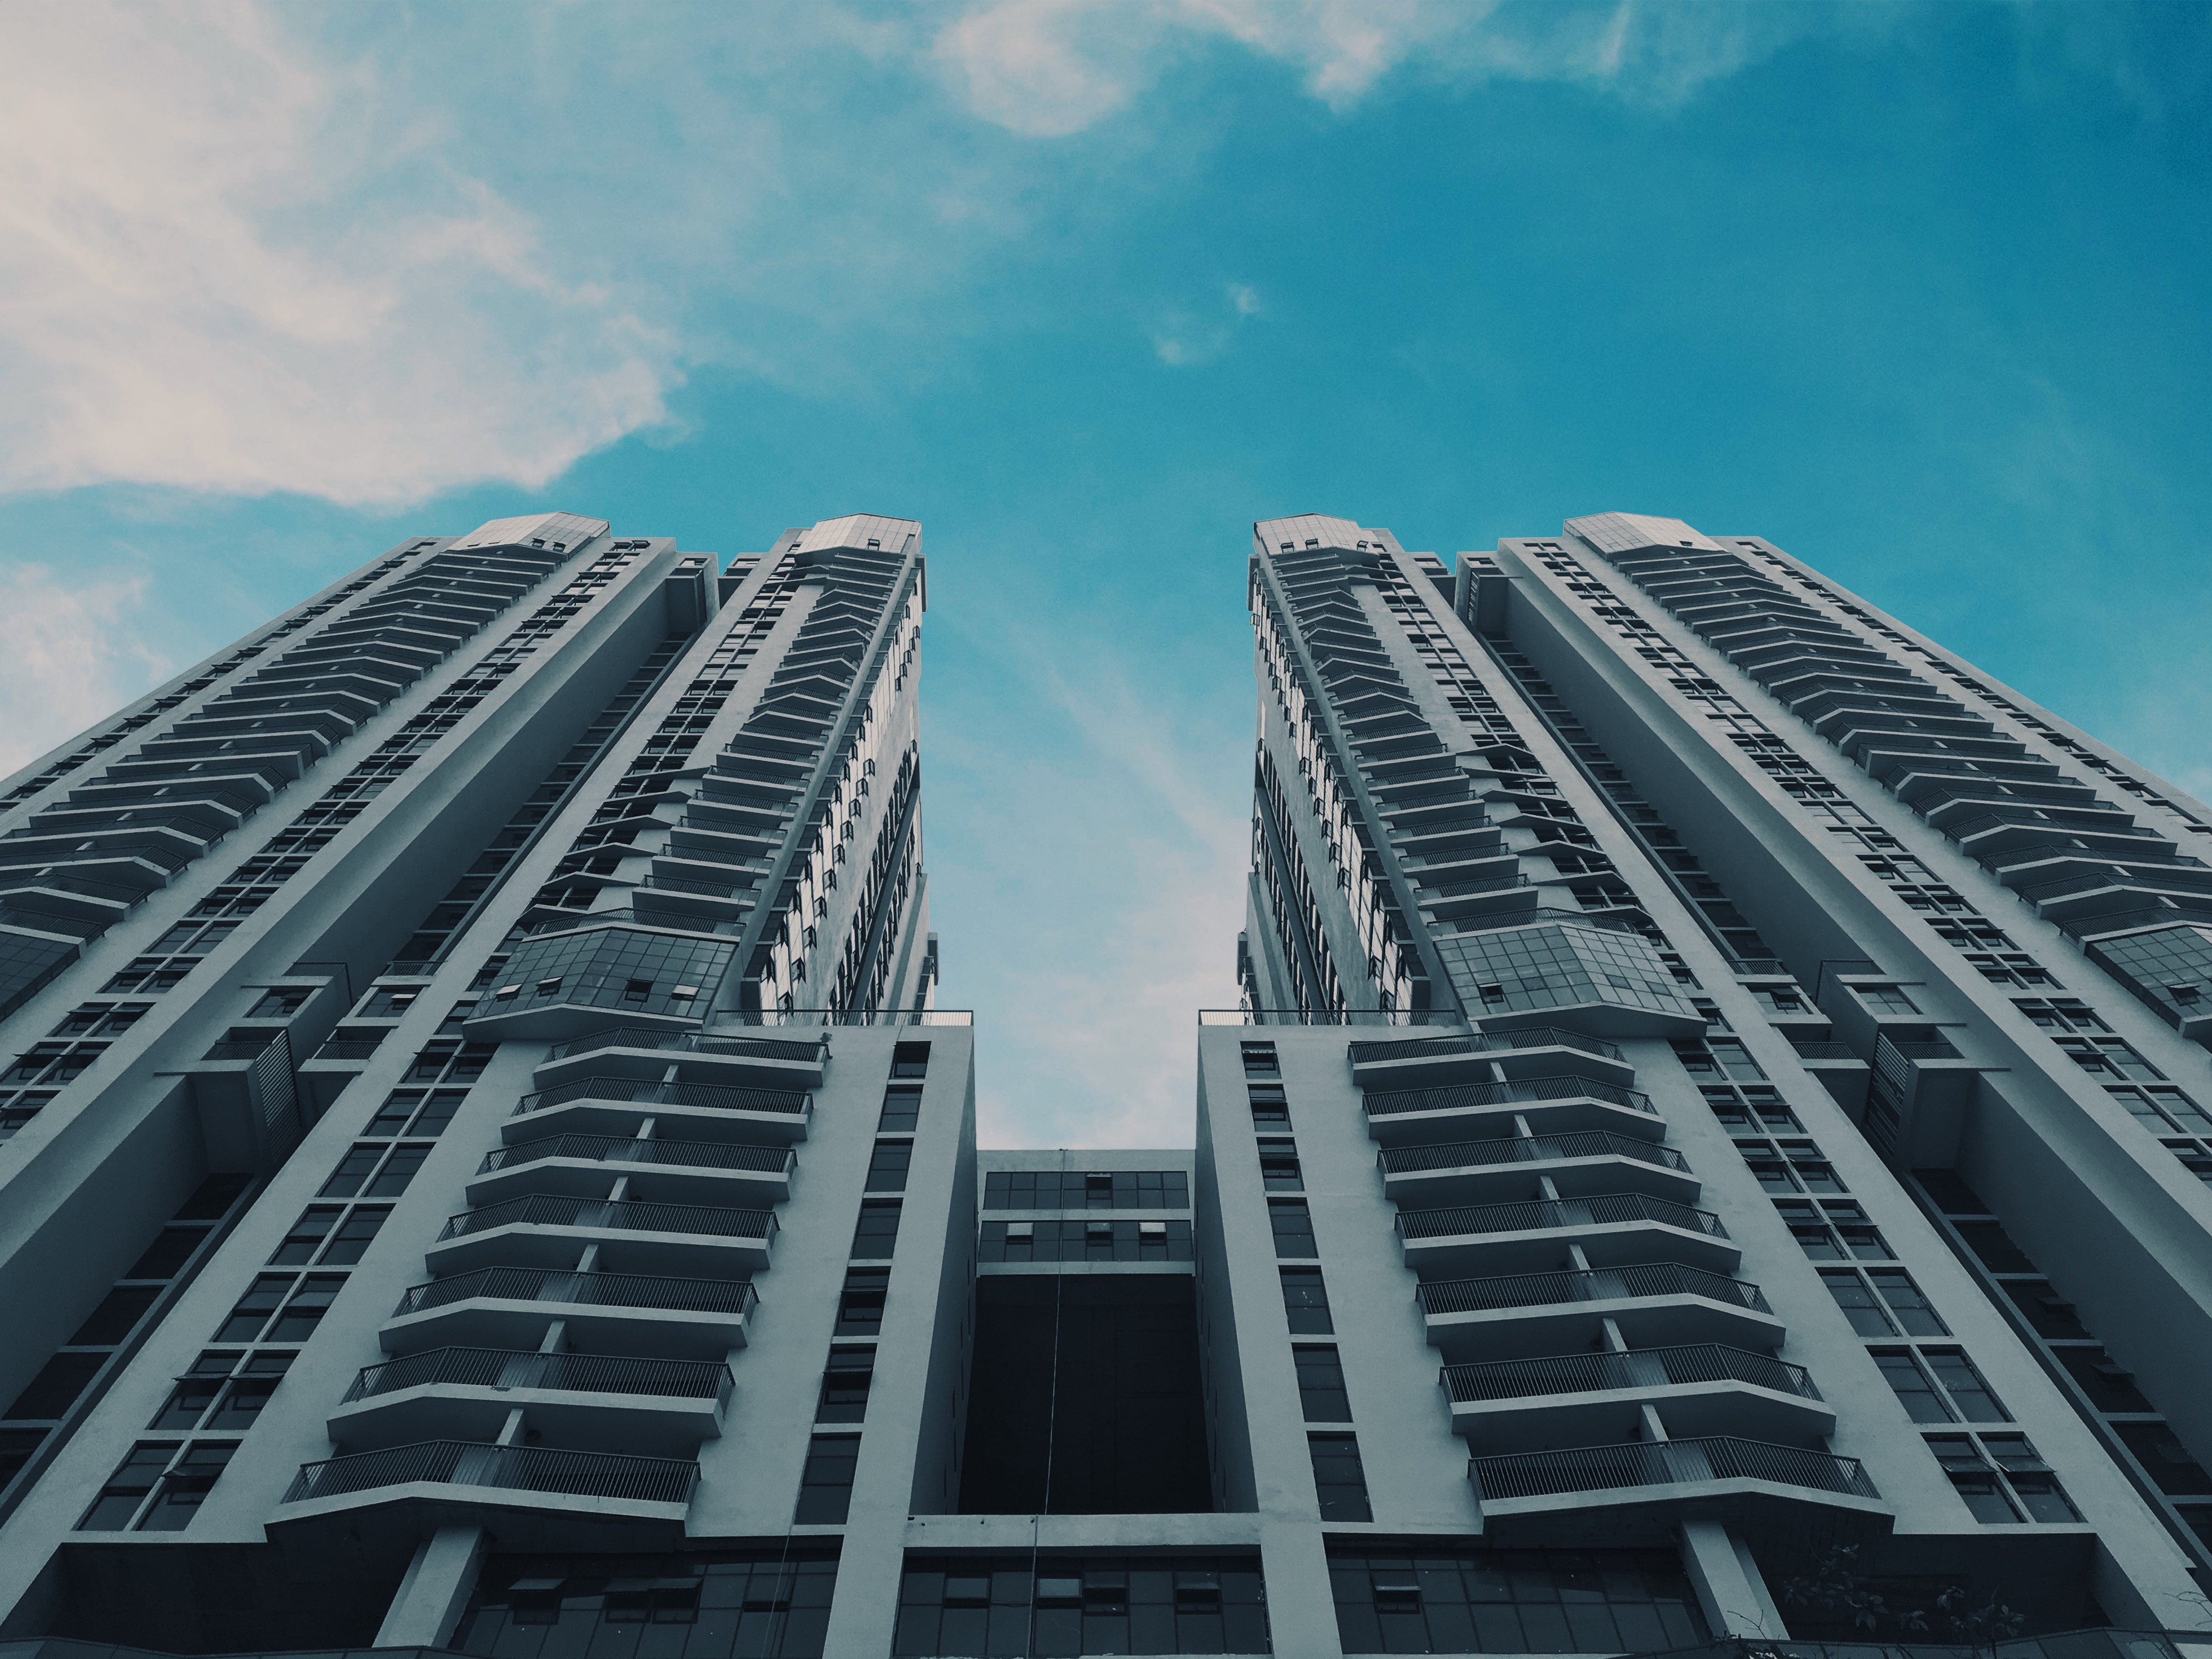
architecture, sky, skyline, building, city, skyscraper, cityscape, downtown, tower, landmark, facade, tower block, high rise, metropolis, condominium, low angle shot, urban area, residential area, metropolitan area